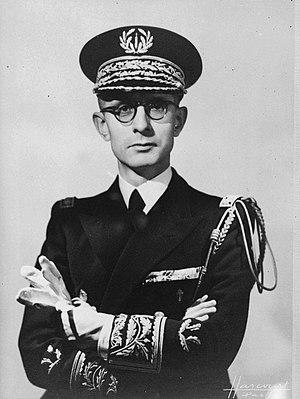
Charles LUIZET, préfet de police de Paris à la Libération
Charles Luizet, né à Saint-Genis-Laval le 10 novembre 1903, décédé à Paris le 21 septembre 1947, est un militaire français, résistant, préfet de la Corse libérée, puis préfet de police de Paris. Il est compagnon de la Libération.
Cet article est une liste de saint-cyriens notoires, qui disposent d'un article Wikipédia, classée par promotion, et par ordre alphabétique à l'intérieur de chacune d’elles.